Dresden

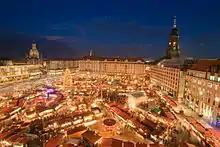
View over Altmarkt (Old market) during Striezelmarkt

The Hofkirche was the church of the royal household. Augustus the Strong, who desired to be King of Poland, converted to Catholicism, as Polish kings had to be Catholic. At that time Dresden was strictly Protestant. Augustus the Strong ordered the building of the Hofkirche, the Roman Catholic Cathedral, to establish a sign of Roman Catholic religious importance in Dresden. The church is the cathedral "Sanctissimae Trinitatis" since 1980. The crypt of the Wettin Dynasty is located within the church. King Augustus III of Poland is buried in the cathedral, as one of the very few Polish kings to be buried outside the Wawel Cathedral in Kraków.